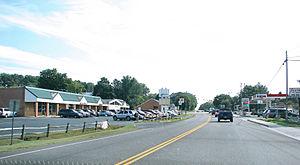
Grottoes est une municipalité américaine située dans le comté de Rockingham en Virginie.